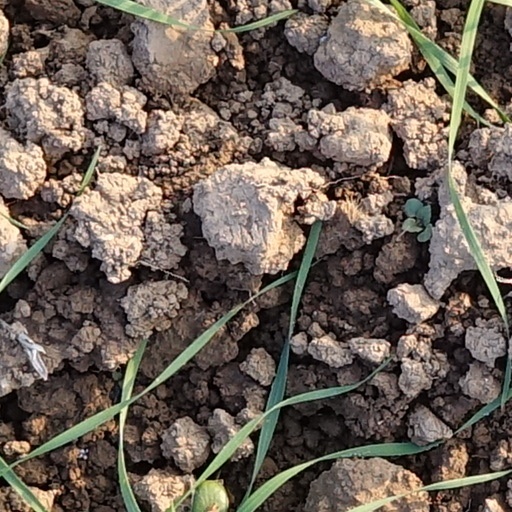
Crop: wheat